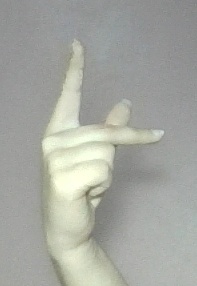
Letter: dha